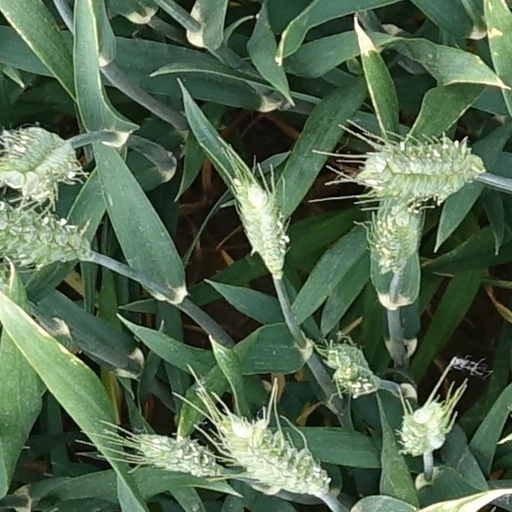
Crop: wheat